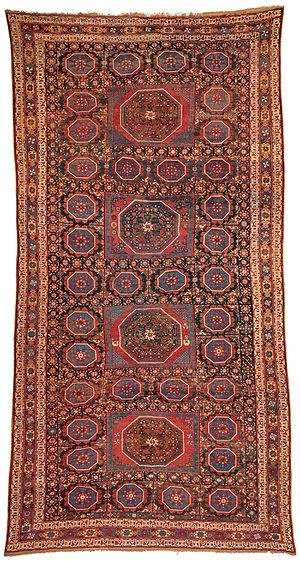
Le tapis Holbein est un type de tapis tirant son nom de Hans Holbein le Jeune, en raison de sa présence dans des tableaux de la Renaissance européenne, en particulier dans les tableaux de Holbein. En fait, ces tapis sont également remarqués dans des peintures datant de plusieurs décennies avant celles réalisées par Holbein.